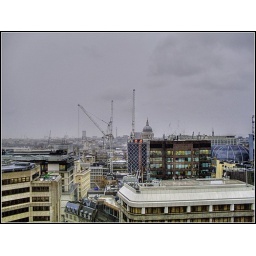
taken from the monument tower in the city